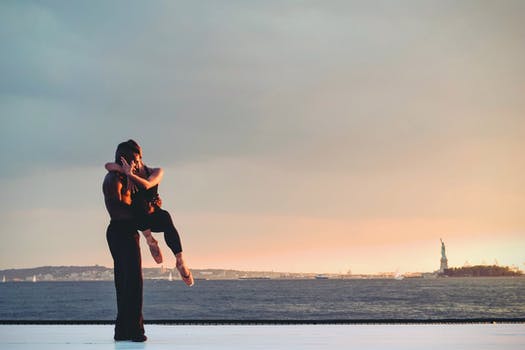
Label: No Watermark